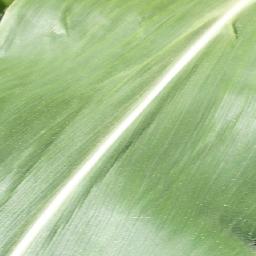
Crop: corn
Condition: (maize)_healthy